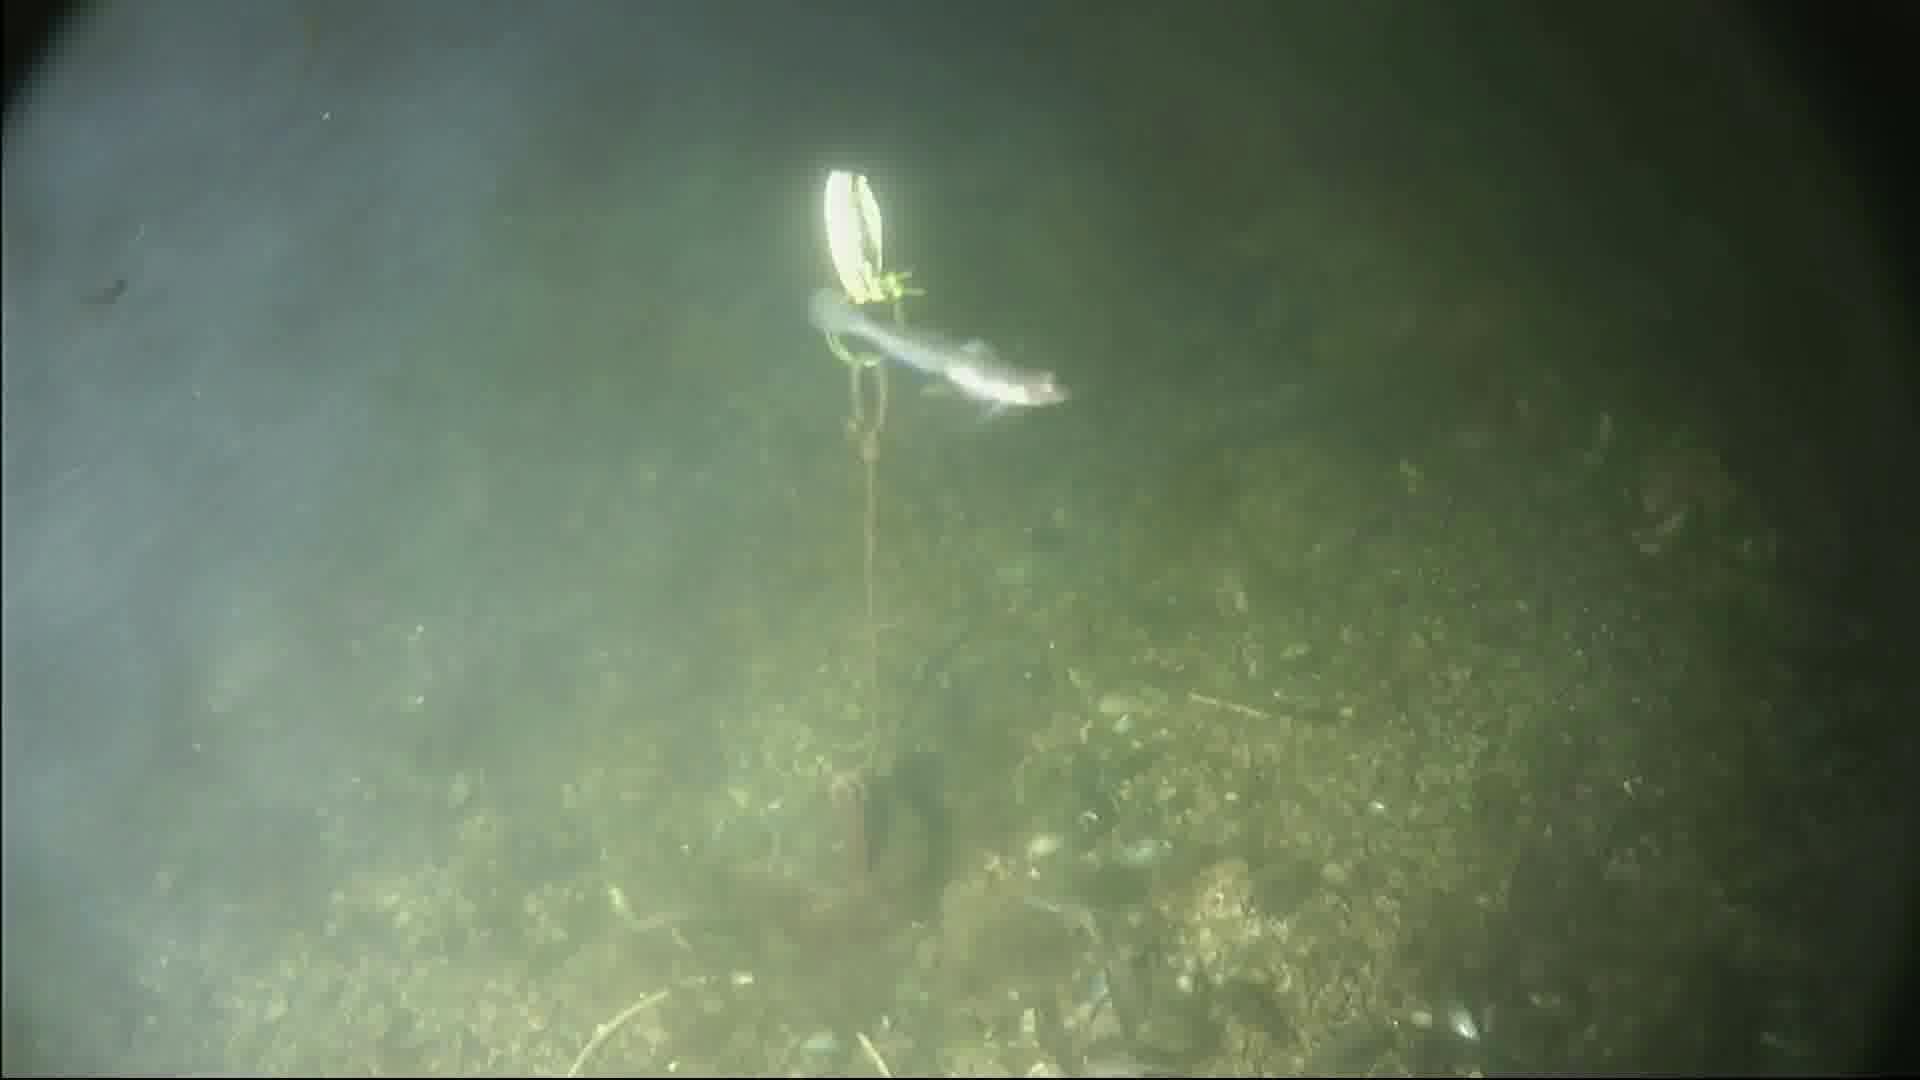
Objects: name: small_fish